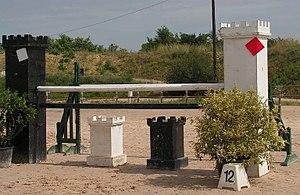
Auteur
L'obstacle est en équitation de saut d'obstacles l'élément de base.